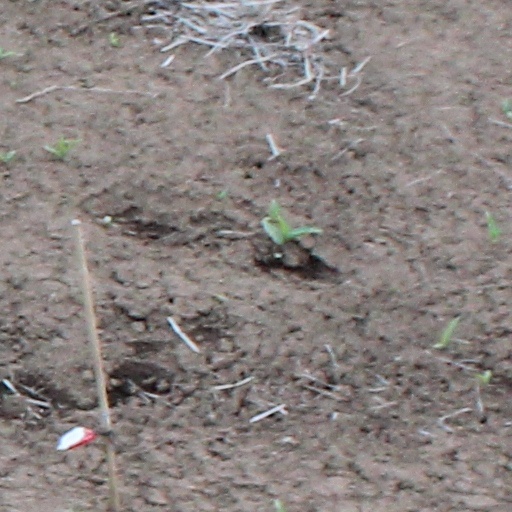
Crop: wheat